27th Armored Division (United States)

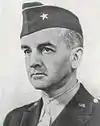
Ronald C. Brock, first commander of the 27th Armored Division.

The 27th Armored Division was inactivated in February, 1968 during another reorganization of the Army National Guard. During its existence the 27th Armored Division was not activated for federal service and saw no combat. It was activated for state service, including the response to the 1964 Rochester riot.